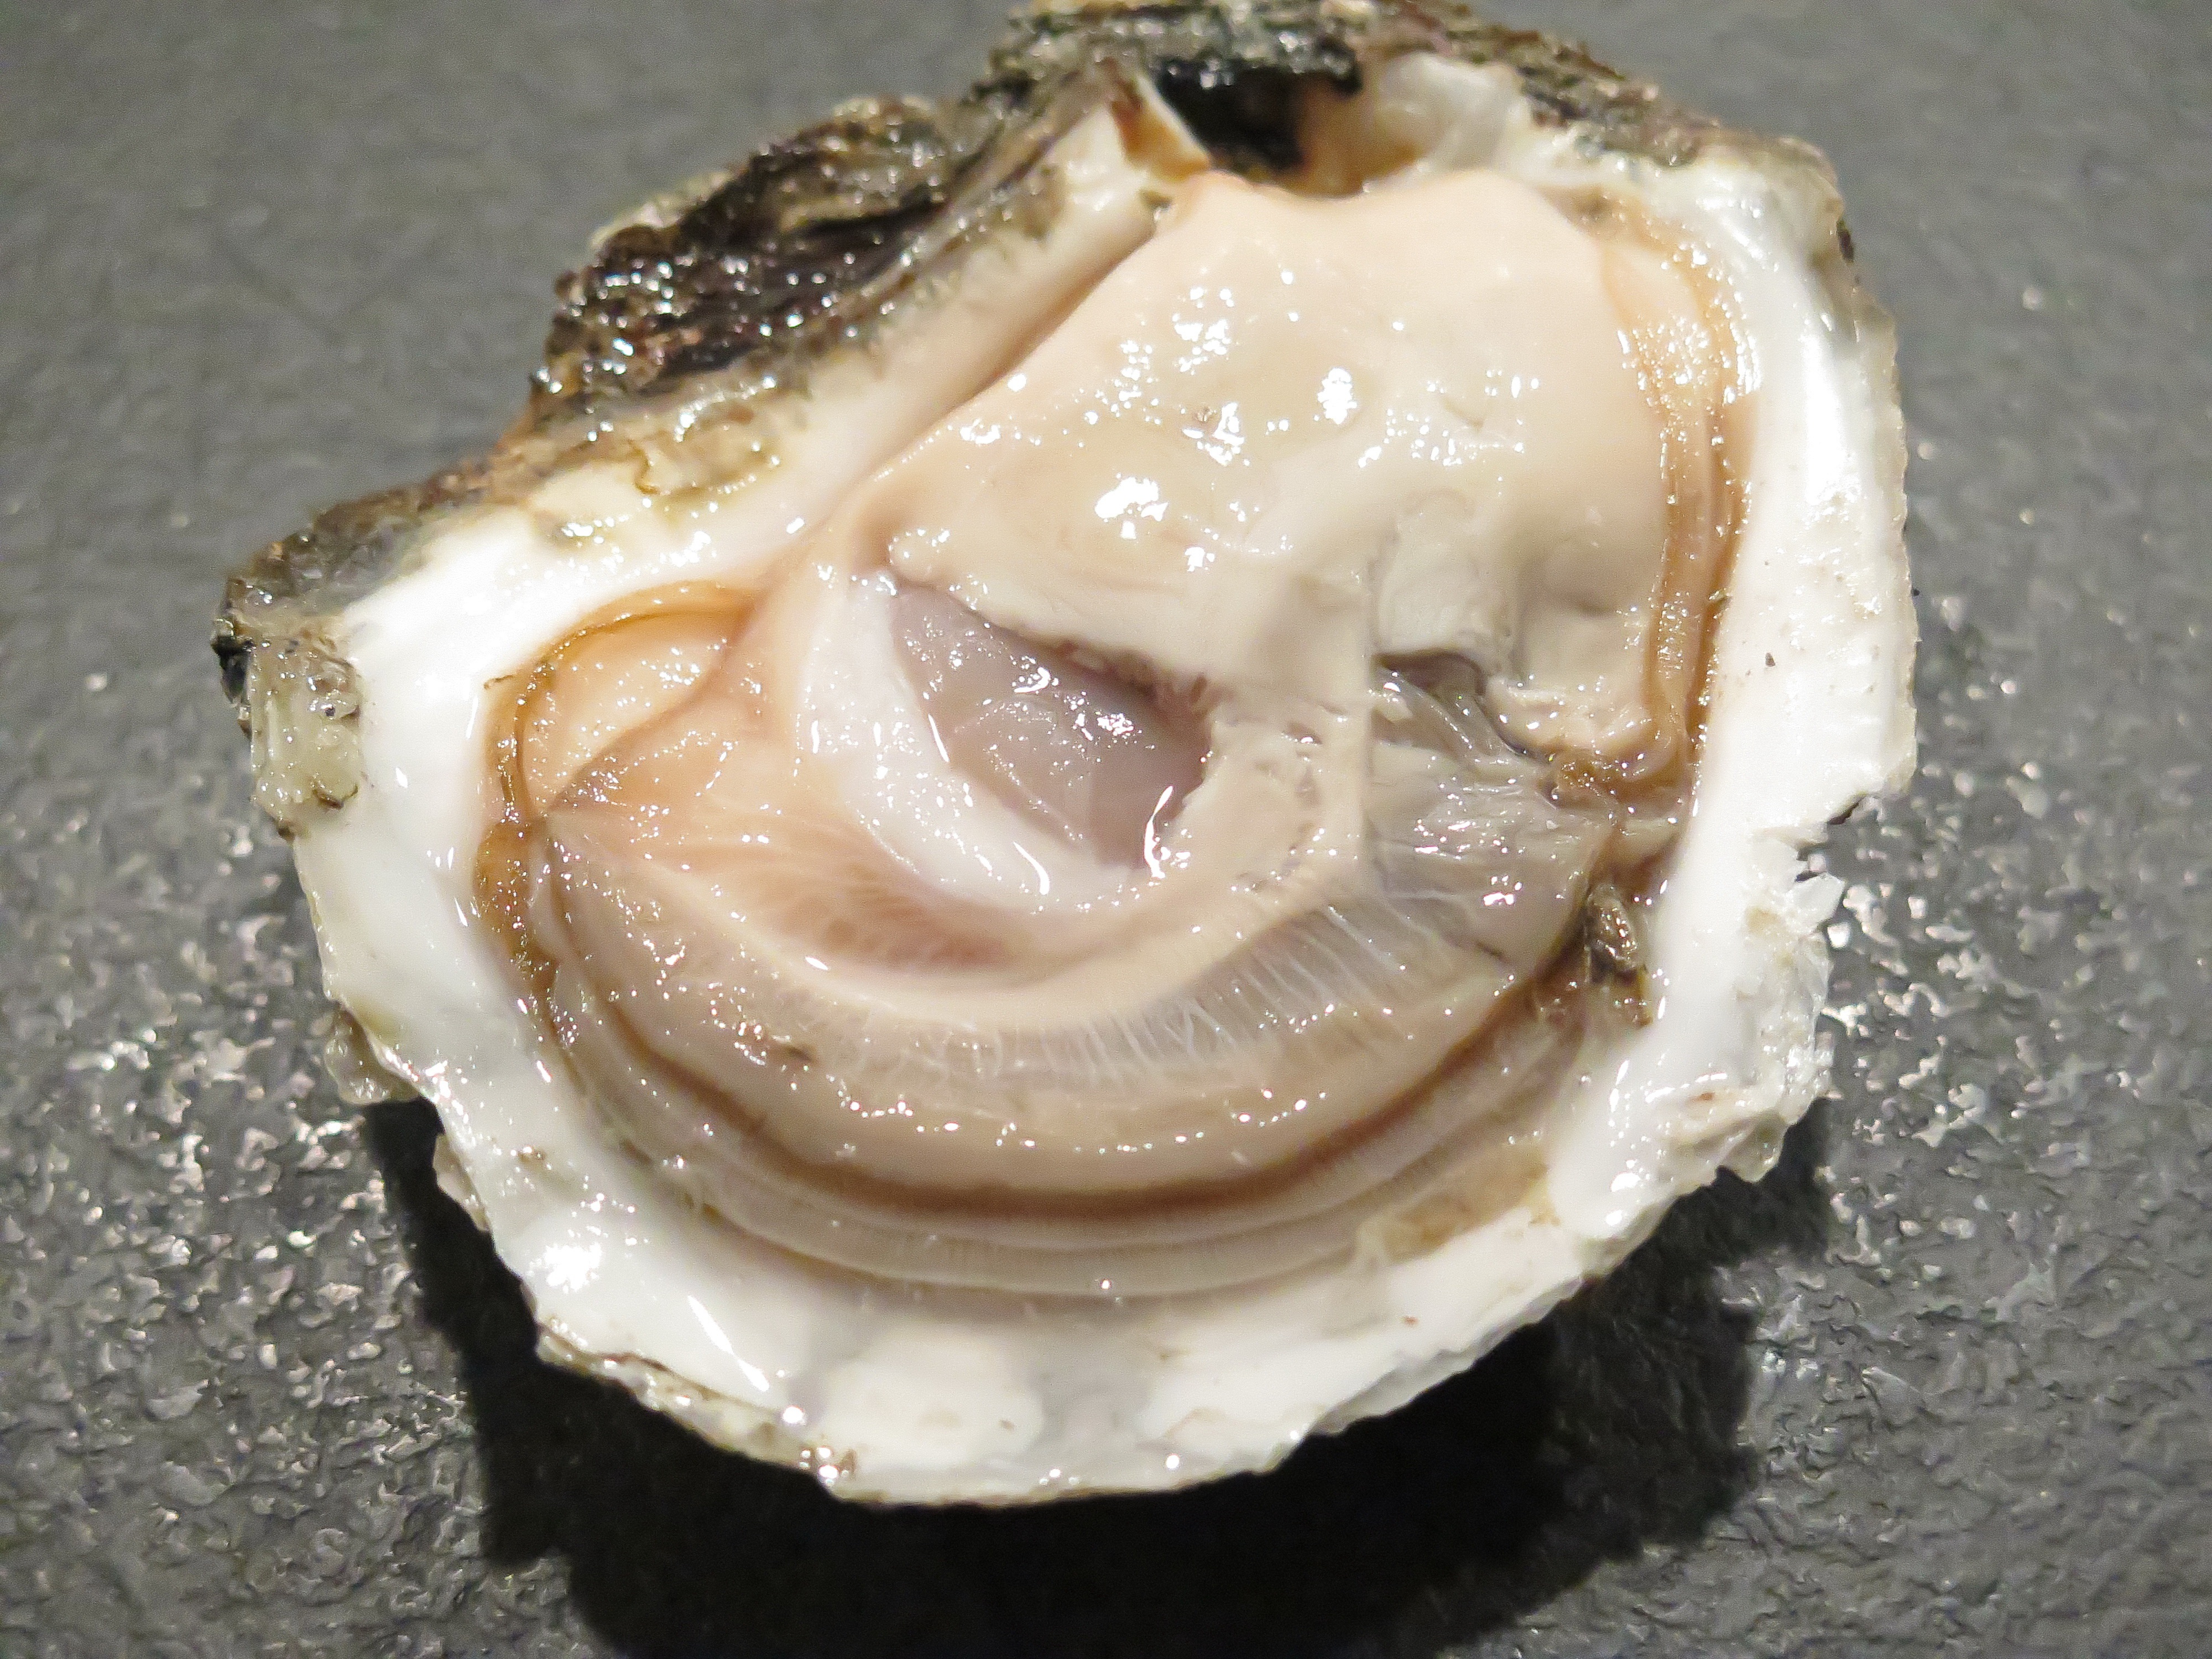
open, celebration, food, oyster, seafood, shellfish, invertebrate, clam, dining, champagne, cockle, opened, molluscs, taste, danish, delicacy, the liim oysters, clams oysters mussels and scallops, animal source foods